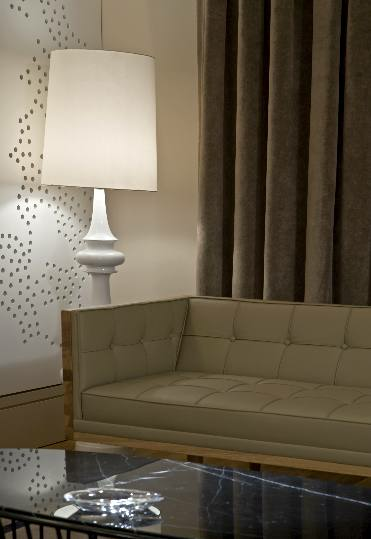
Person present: No